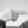
ASL letter: H